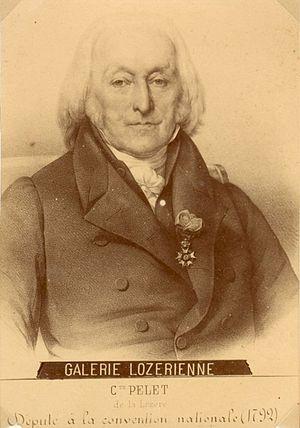
Portrait de fr:Jean Pelet de la Lozère
Le poste de président de la Convention nationale a existé entre 1792 et 1795.
Cet article dresse la liste des présidents de l’Assemblée nationale française et des chambres assimilées.
La Constitution du 5 fructidor an III énonce :